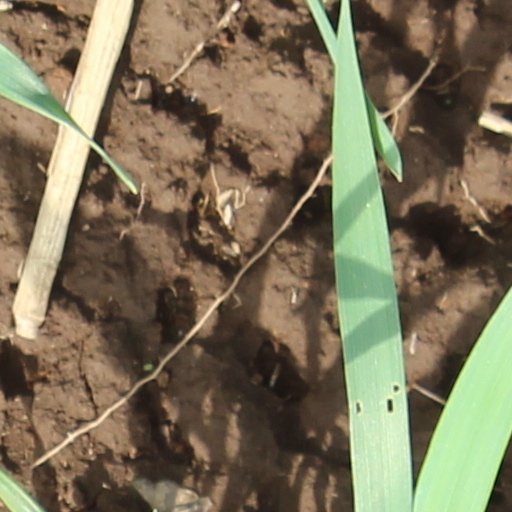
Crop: wheat